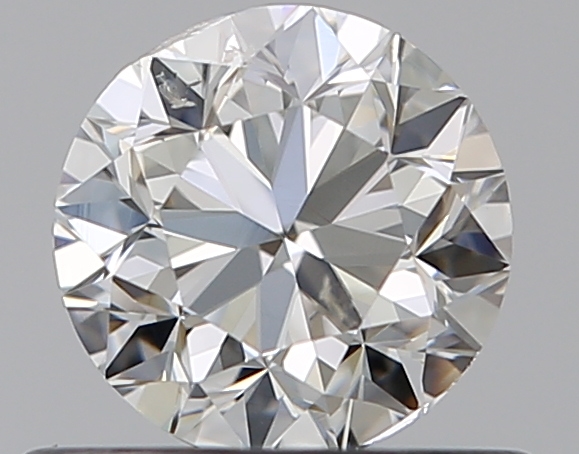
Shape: round
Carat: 0.5
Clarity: SI1
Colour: I
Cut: GD
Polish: EX
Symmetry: VG
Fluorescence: N
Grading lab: GIA
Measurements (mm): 4.82 x 4.88 x 3.23